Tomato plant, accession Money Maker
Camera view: horizontal (90 deg, fisheye); turntable rotation: 120 degrees
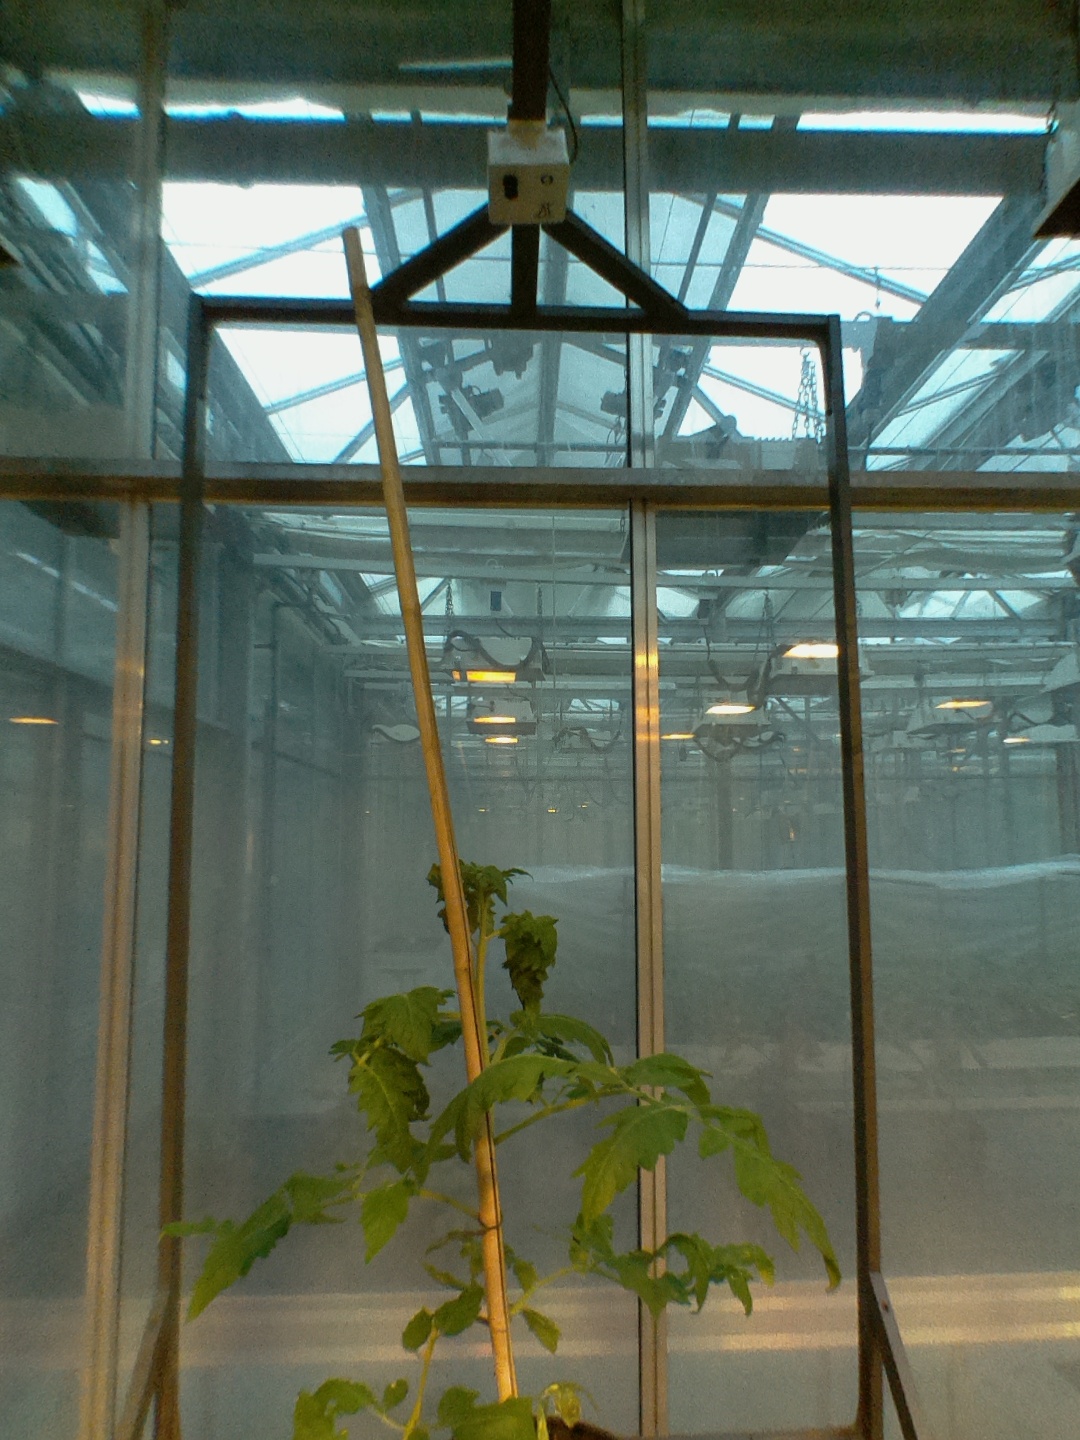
BBCH growth stage 51: First inflorence visible, visible closed flower bud